FMW 9th Anniversary Show

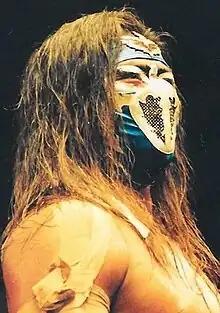
Hayabusa defeated Mr. Gannosuke in the main event to win the Brass Knuckles Heavyweight Championship and the Independent Heavyweight Championship.

In the main event, Mr. Gannosuke defended the Brass Knuckles Heavyweight Championship and the Independent Heavyweight Championship against Hayabusa. Hayabusa injured Gannosuke's knee by dropkicking him in the knee and Gannosuke worked the entire match with the injured knee. Near the end of the match, Gannosuke delivered a "Fire Thunder" and a Northern Light suplex but got near-falls on both attempts. He attempted to slam him down to the mat but Hayabusa countered with a dragon suplex and performed a "Phoenix Splash" to win the titles.